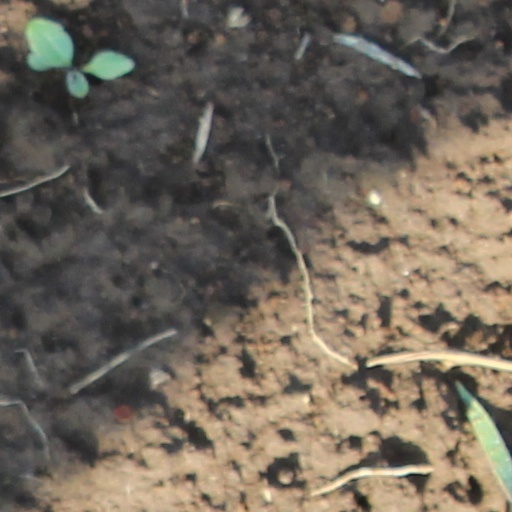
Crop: wheat